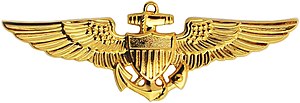
William Halsey, Jr. / Priser og udmærkelser
Flådeadmiral William Frederick Halsey Jr. GBE var en amerikansk admiral. I begyndelsen af Stillehavskrigen havde Halsey kommandoen over den task force, som var dannet omkring hangarskibet USS Enterprise i en række angreb mod japansk-besatte mål. Han blev udnævnt til øverstkommanderende i det sydlige Stillehav og anførte allierede styrker under slaget om Guadalcanal og Felttoget på Salomonøerne. I 1943 blev han chef for den amerikanske 3. flåde, en post han beklædte i resten af krigen.